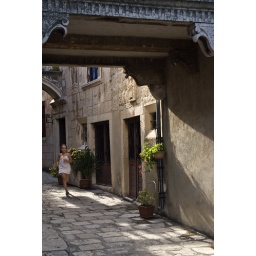
Little girl running in Korcula Town, Korcula Island, Croatia, Europe